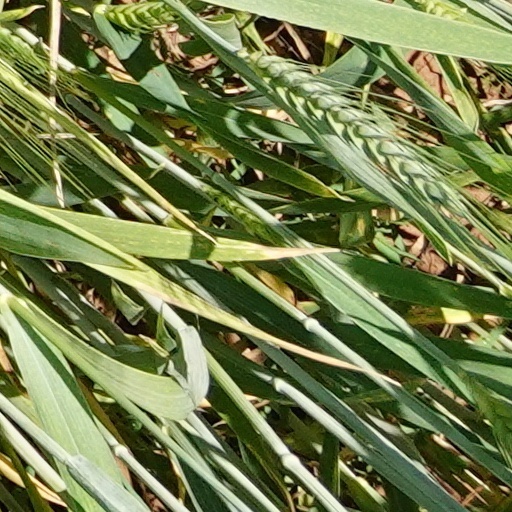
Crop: wheat